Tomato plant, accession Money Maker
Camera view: tilt-top (135 deg); turntable rotation: 30 degrees
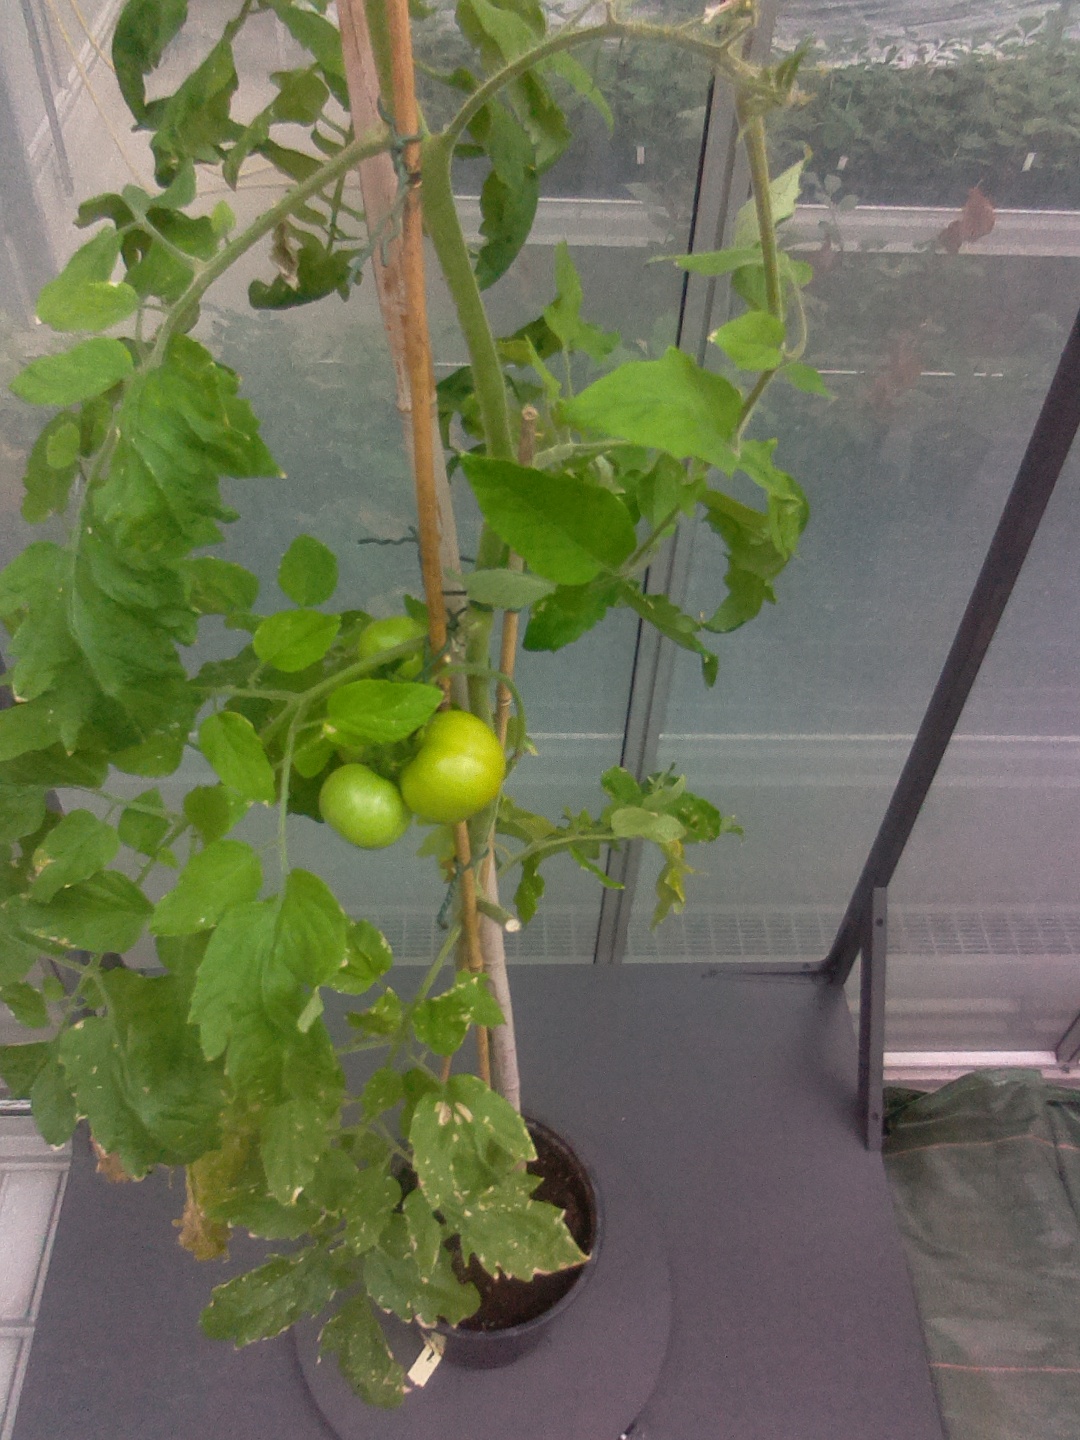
BBCH growth stage 79: 90% -100% of final fruit size